South Dakota

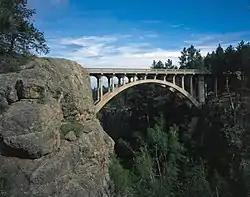
Beaver Creek Bridge in Wind Cave National Park

The current-dollar gross state product of South Dakota was $39.8 billion as of 2010, the fifth-smallest total state output in the U.S. The per capita personal income was $38,865 in 2010, ranked 25th in the U.S., and 12.5% of the population was below the poverty line in 2008. CNBC's list of "Top States for Business for 2010" has recognized South Dakota as the seventh-best state in the nation. In July 2011, the state's unemployment rate was 4.7%.